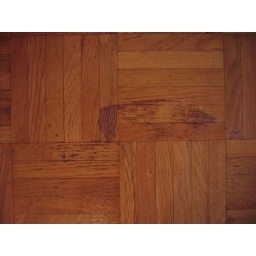
Near kitchen door in living room